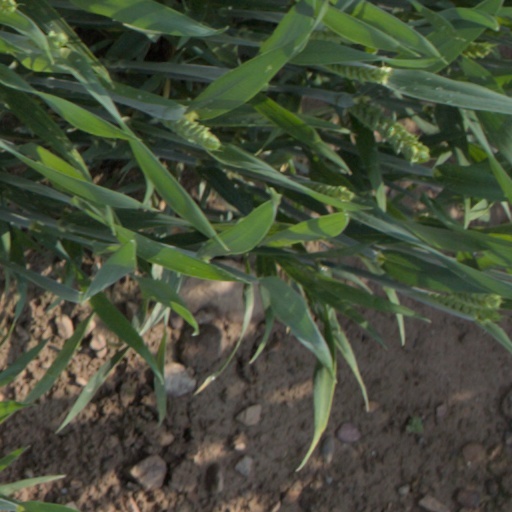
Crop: wheat